XXII Corps (Union army)

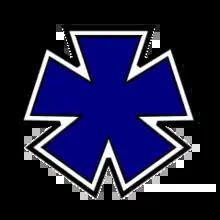
The blue Pentagon Cross served as the badge of the 3rd Division, XXII Corps

A Corps is a grouping of two to six divisions, providing a level of the chain of command typically commanded by a major general. Corps were first created by an Act of Congress on July 17, 1862, but Major General George B. McClellan had instituted them in the spring of 1862. Before this time, the formations were known as either "Wings" or "Grand Divisions". Most Corps came under the operational command of an Army, but the XXII Corps did not.